B5302 road

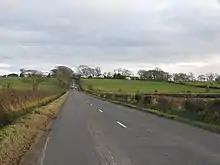
The B5302 at Kingside Hill.

One-and-a-half miles from Calvo, past the side-road that leads to Blackdyke, is Kingside Hill, named for the local legend that King Edward I encamped there during one of the early wars between the Kingdoms of England and Scotland. The B5302 climbs the hill, then bends to the left toward Abbeytown, passing the side-road which leads to Highlaws, Pelutho, and Mawbray.